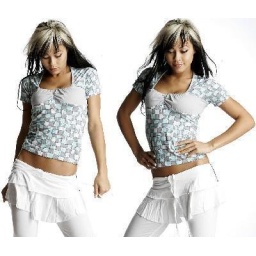
Shirt blue grey white  Cod.220. made in italy. one size. 95% viscose, 5% elasthan